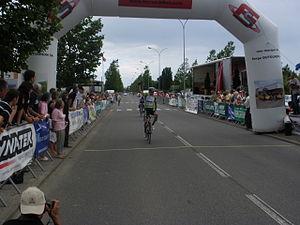
La victoire de Carl Naibo au Tour du Tarn-et-Garonne 2010.
Carl Naibo, né le 17 août 1982 à Villeneuve-sur-Lot, est un coureur cycliste français totalisant 53 victoires chez les professionnels et amateurs.
Le Tour de Tarn-et-Garonne est une épreuve cycliste créée en 1987 et organisée depuis par l'US Montauban Cyclisme 82. Elle se dispute aux alentours de Montauban et fait partie du Calendrier National FFC sous l'appellation « Elite Open ». La course, par son ancienneté, son organisation, son parcours et son palmarès fait partie des épreuves phares au calendrier amateurs du Sud-Ouest. Néanmoins, elle est ouverte aux coureurs professionnels. Ces derniers sont relativement nombreux au palmarès; ils sont à ce jour plus d'une centaine de dix nationalités différentes à avoir participé à la course. Par le passé disputée sous la forme d'une course par étapes, elle semble se pérenniser au format d'une classique d'un jour. La distance varie selon le parcours, qui est modifié chaque année, mais est le plus souvent comprise entre 130 et 180 kilomètres. L'épreuve se déroule au printemps, entre les mois d'avril et de juin selon les années.